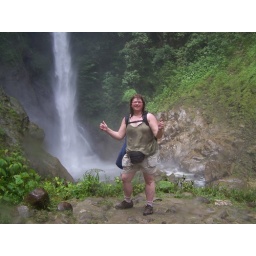
Me after taking a dip in the COLD water at the base of the falls